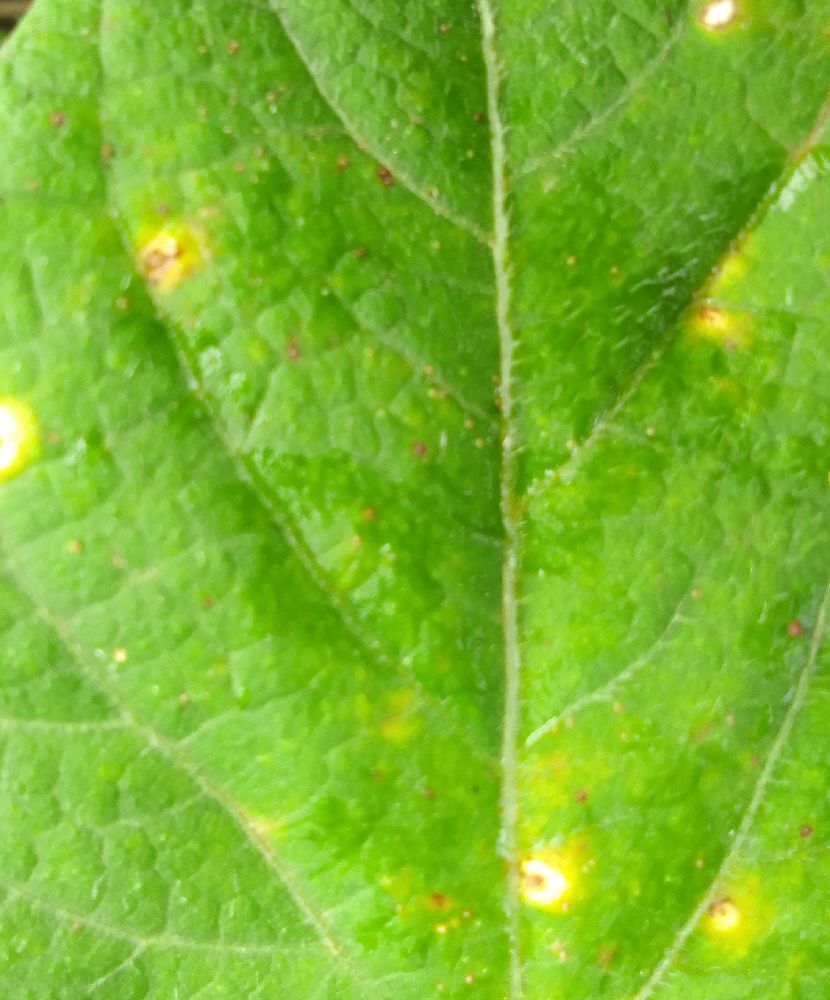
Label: rust